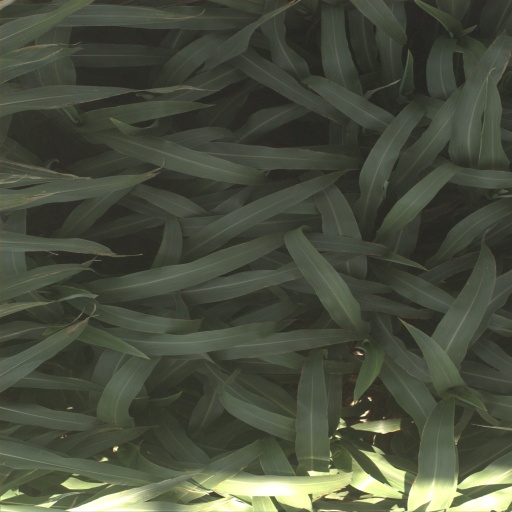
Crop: sorghum